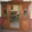
Label: wardrobe